Porkellis

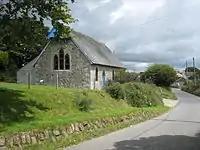
The old church - now the village hall

Porkellis has two chapels, both of which are Grade II listed. The original chapel was built in 1814, whereas the later Wesleyan chapel was bigger and built in 1866 alongside the older one. When the latter chapel was built the original was converted into a schoolroom.